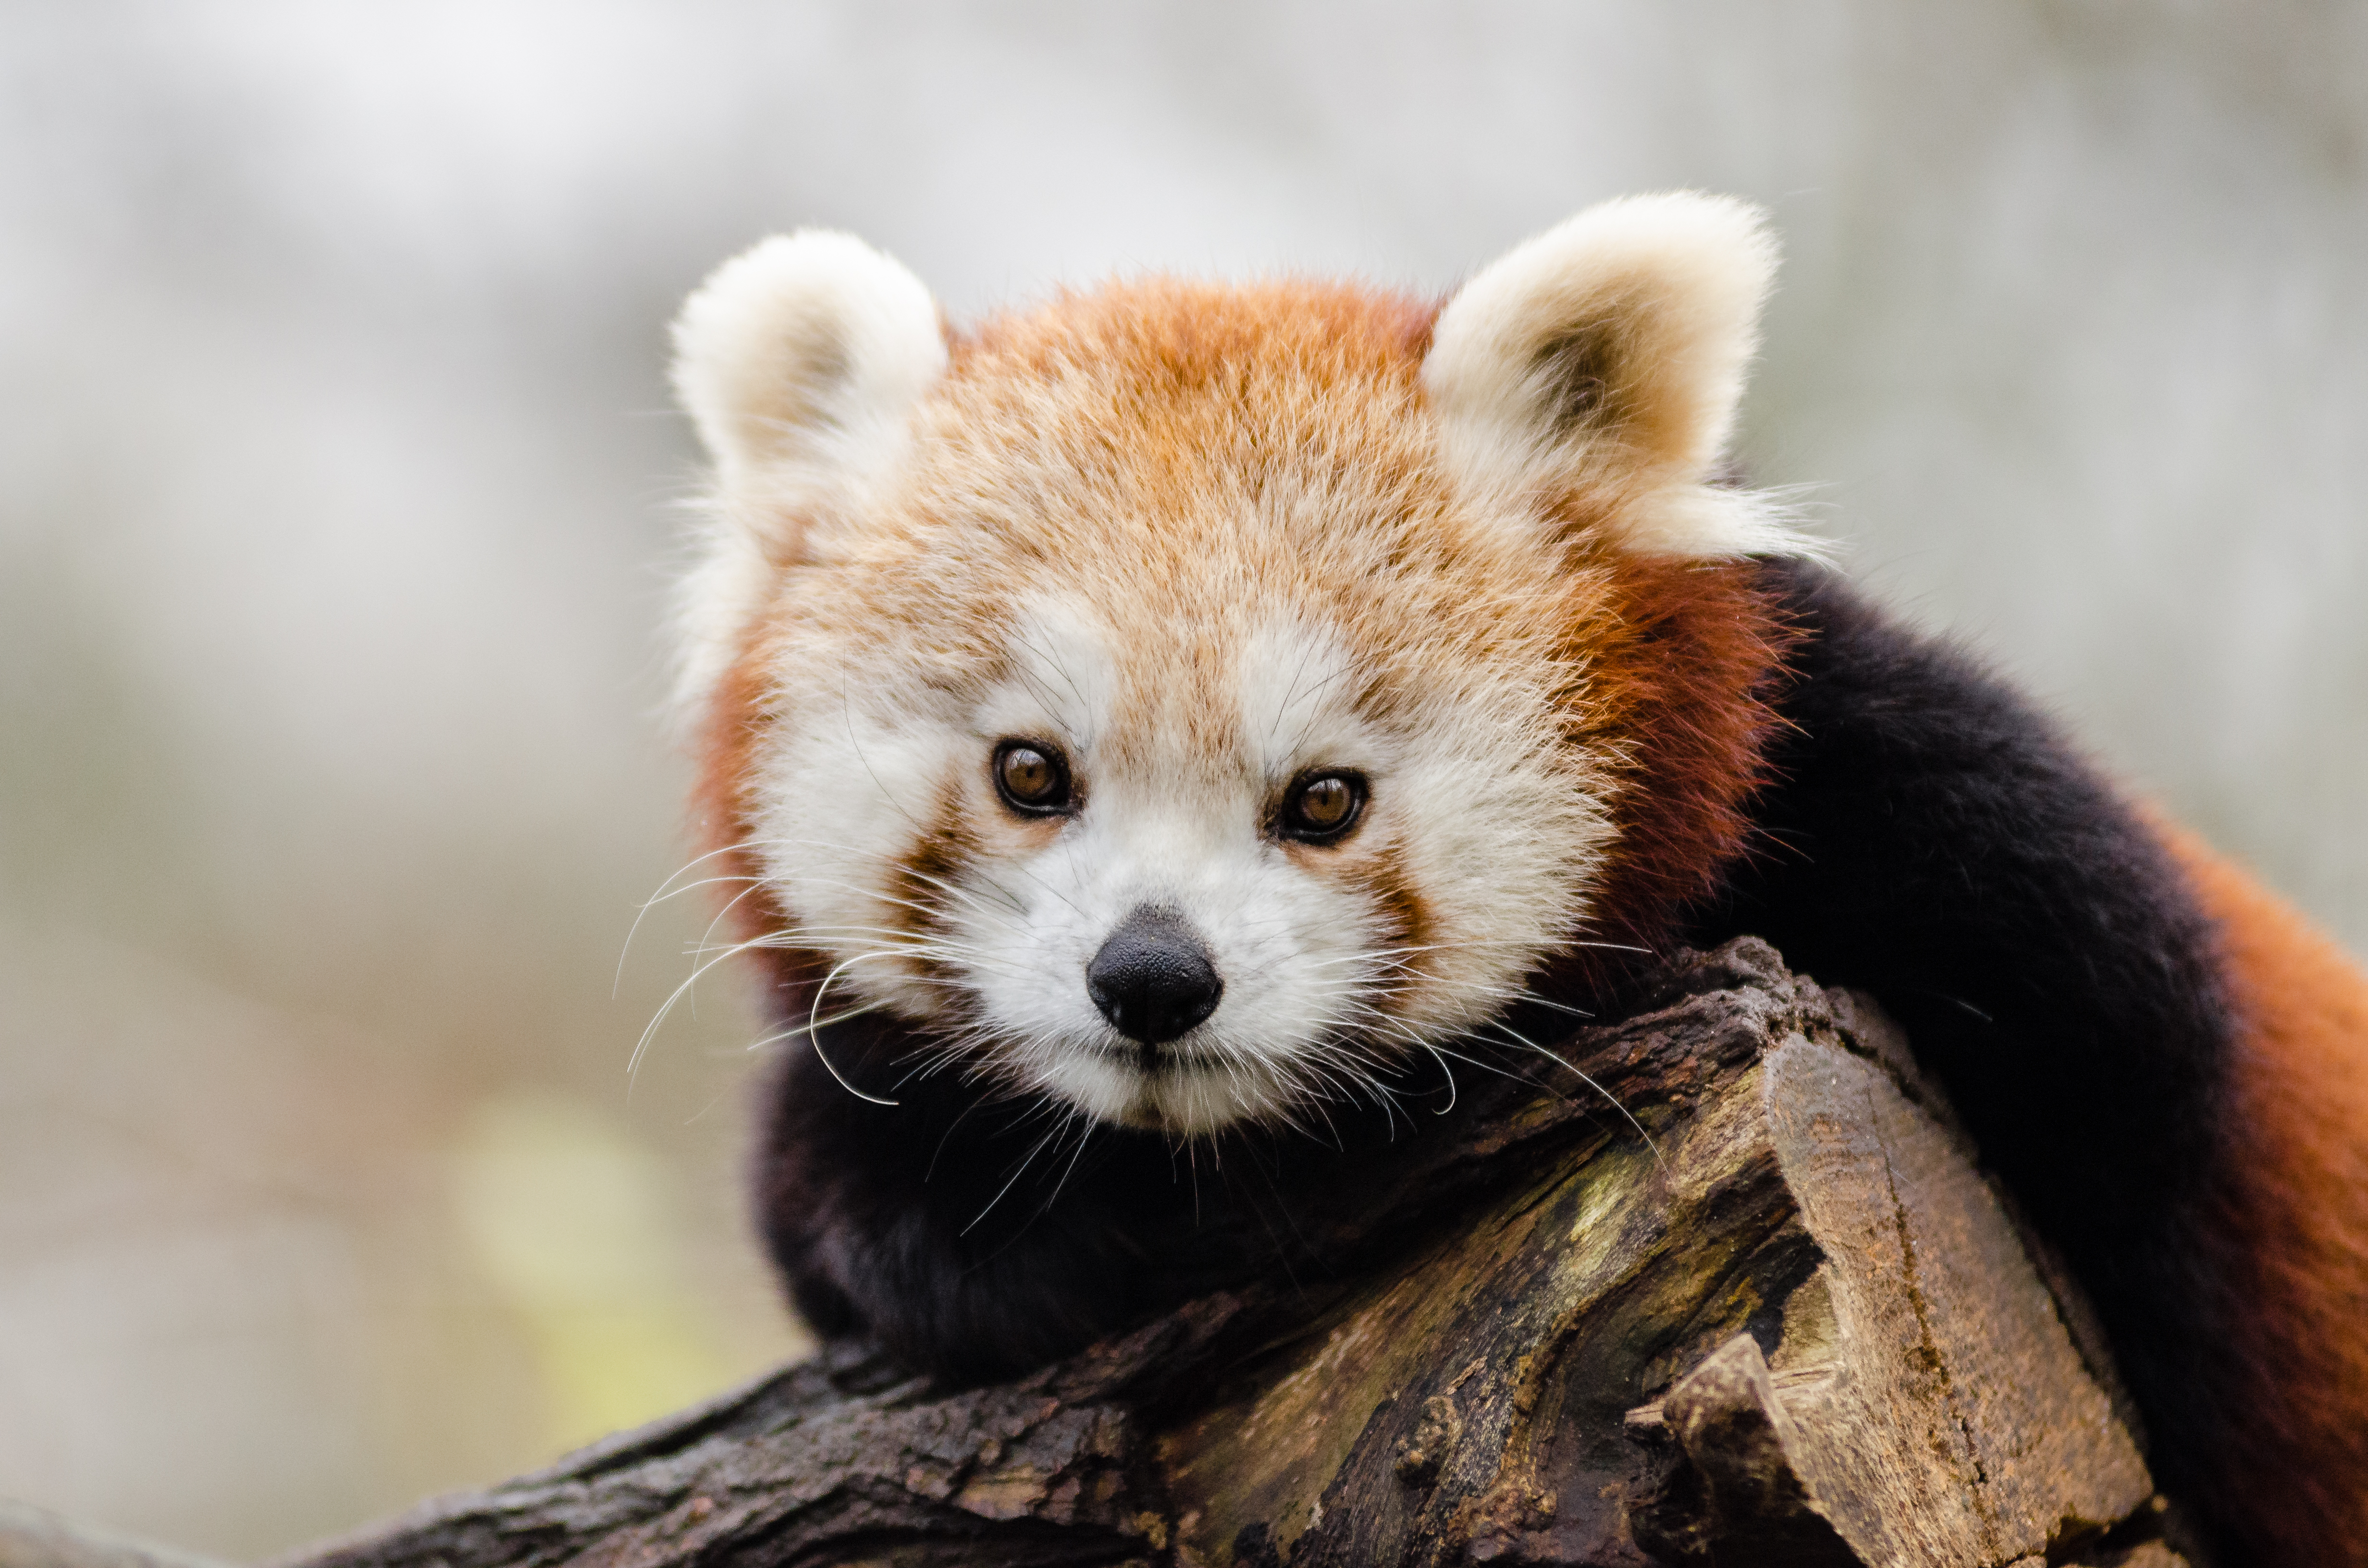
tree, nature, cold, winter, bokeh, vintage, sweet, feet, animal, cute, female, wildlife, zoo, fur, orange, young, green, high, red, foot, mammal, nikon, fauna, red panda, panda, 2015, face, nose, whiskers, paw, tail, animals, ears, endangered, vertebrate, germany, deutschland, natur, paws, tier, iso, ss, fell, grn, gesicht, baum, adorable, bamboo, d7000, roter, kleiner, niedlich, sues, suess, species, bedrohte, tierart, tierpark, weiblich, jungtier, jung, ohren, schwanz, nase, bedroht, ailurus, fulgens, mozilla, firefox, wochenende, weekend, kalt, carnivoran